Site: brandenburg
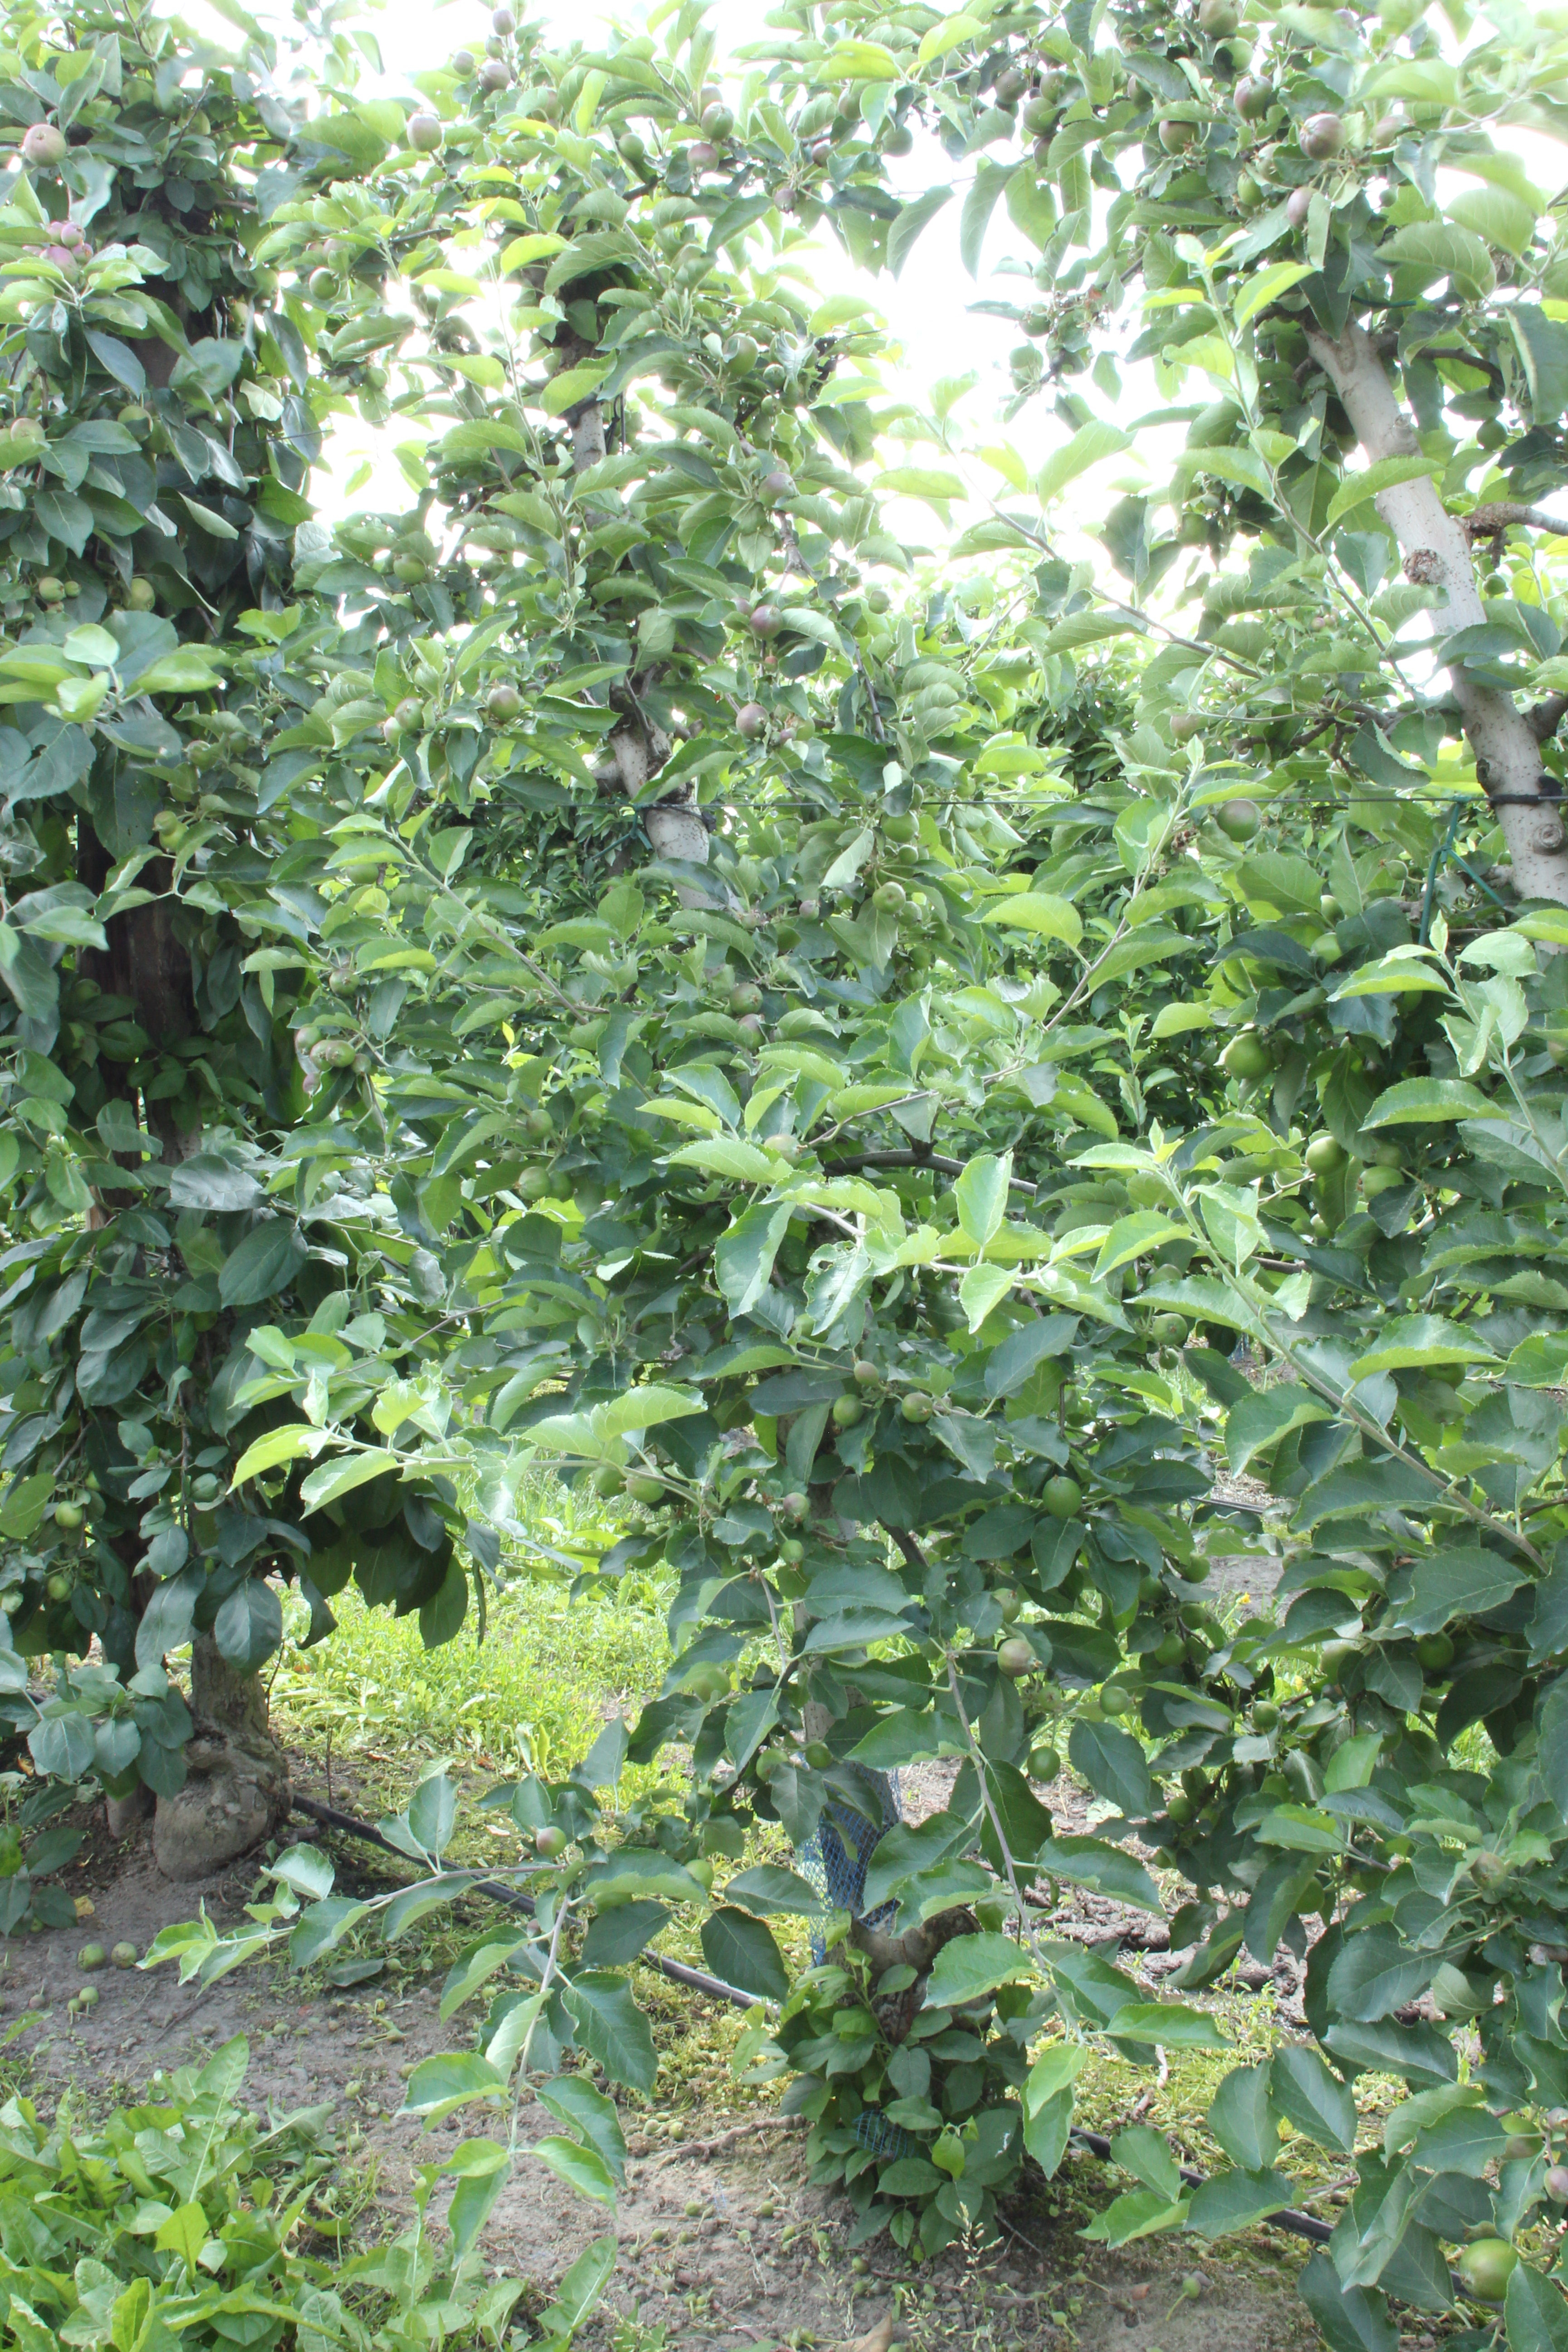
Growth stage (BBCH 73): Development of fruit